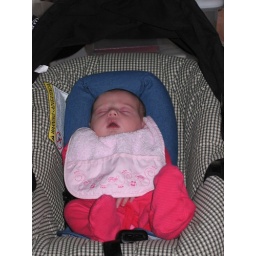
Catching a nap in the car seat